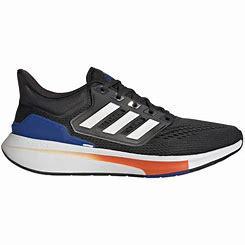
Brand: Adidas
Model: EQ21 Run